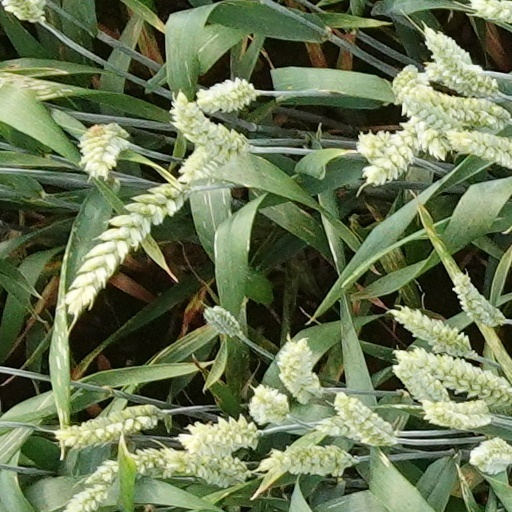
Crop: wheat